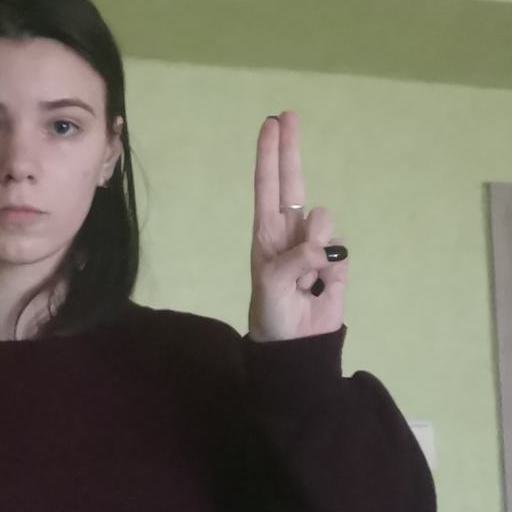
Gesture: two_up